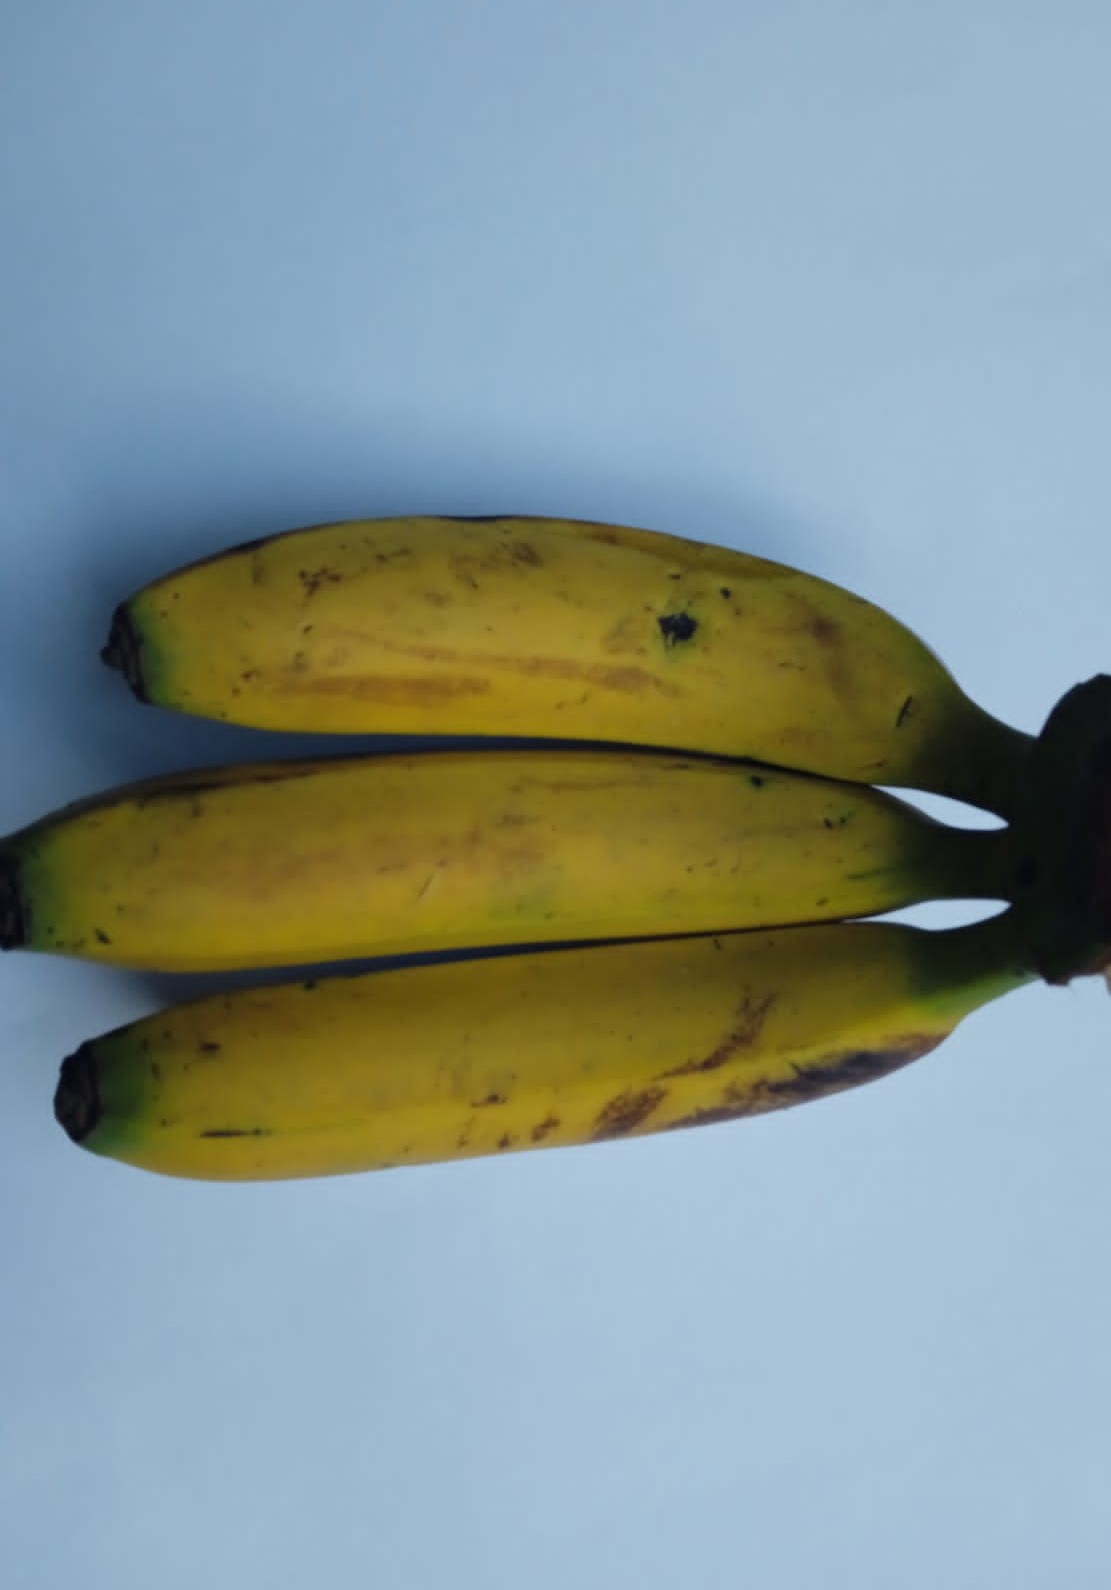
Fruit: banana
Condition: fresh